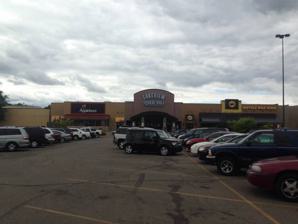
Building: Lakeview Square Mall
Country: United States of America
Year built: 1983
Shopping mall in Battle Creek, Michigan Lakeview Square Mall The mall's western entry in 2016. Location Battle Creek, Michigan Coordinates 42°15′47″N 85°11′02″W / 42.263°N 85.184°W / 42.263; -85.184 Address 5775 Beckley Road Opening date August 3, 1983 Developer Forbes/Cohen Management GK Development No. of stores and services 18 No. of anchor tenants 3 (1 still vacant) Total retail floor area 550,000 square feet (51,000 m 2 ) ( GLA ) No. of floors 1 Public transit access Battle Creek Transit Website www .lakeviewsquare .com Lakeview Square Mall is an enclosed shopping mall serving the city of Battle Creek, Michigan . It opened in 1983 and features Horrocks Farm Market and ExtraSpace Storage as anchors. Previous anchor stores at the mall included Sears , J. C. Penney , Macy's (previously Hudson's and Marshall Field's ), and Gilmore Brothers. Other major tenants include Barnes & Noble , Shoe Dept. Encore , and Dunham's Sports . The mall is managed by GK Development. History Sidney Forbes and Maurice Cohen, owners of Forbes/Cohen Properties, first announced plans for Lakeview Square in 1980. The proposal called for a mall to be located on property on Beckley Road on the south side of Battle Creek, bound to the north by I-94 and to the east by M-66 . In order to construct the mall, Forbes/Cohen had to acquire a permit from the Michigan Department of Natural Resources to relocate Brickyard Creek, a creek running along the western side of the property. Lakeview Square opened on August 3, 1983. When it opened, the mall featured three anchor stores: JCPenney , Sears and Hudson's (which became Marshall Field's in 2001 and Macy's in 2006), along with a Big Boy , which is now where Applebee's is, Cole's, which relocated from the Downtown Michigan Mall, opening a women's clothing store, along with a men's clothing store in 1986. Zales also relocated from the Michigan Mall, along with Florsheim. In 1993, Kalamazoo-based Gilmore Brothers opened at the mall. One of the first expansions at the mall was a movie theater complex, which was added to the Sears wing and opened in 1995. General Growth Properties bought the mall, along with Westwood Mall and Lansing Mall , from Forbes/Cohen in 1998. The same year, Old Navy opened at the mall, replacing a space vacated by Kalamazoo -based department store Gilmore Brothers five years prior. In 1999, the mall was remodeled. Dunham's Sports also opened a store at the mall in 2006, relocating from a nearby plaza. Steve & Barry's opened a store at the mall in 2007, replacing Old Navy. The Steve & Barry's went out of business during the company's bankruptcy in 2008. That space is now occupied by Shoe Department Encore . The mall was sold to Cushman & Wakefield in 2011, and again to GK Development in 2013. Around the 2010 to 11 mark, when the mall was remodeled again, the food court was removed and a Buffalo Wild Wings opened in its place. On January 4, 2017, it was announced that Macy's would be closing as part of a plan to close 68 stores nationwide. The store closed in March 2017. On March 17, 2017, it was announced that JCPenney would also be closing on July 31, 2017 as part of a plan to close 138 stores nationwide which left Sears as the only anchor left. After those two closures, more stores left the mall, including FYE in July 2018. On November 8, 2018, it was announced that Sears would be closing as well in February 2019 as part of a plan to close 40 stores nationwide which will leave the mall with no anchors left. Around late 2022 to early 2023, more stores left including: Bath & Body Works (opened in 1998), left the mall and moved to a bigger building at the Harper Village Center a block away, Claire's , which moved into the nearby Walmart Supercenter , and Auntie Anne's . Leaving only a couple stores in the middle corridor of the mall including: General Nutrition Center (GNC), and Chinese Wellness. In late 2023, Maurices left the mall and moved into the vacated Gordon Food Service building. This left the mall with only 12 name brand stores. References